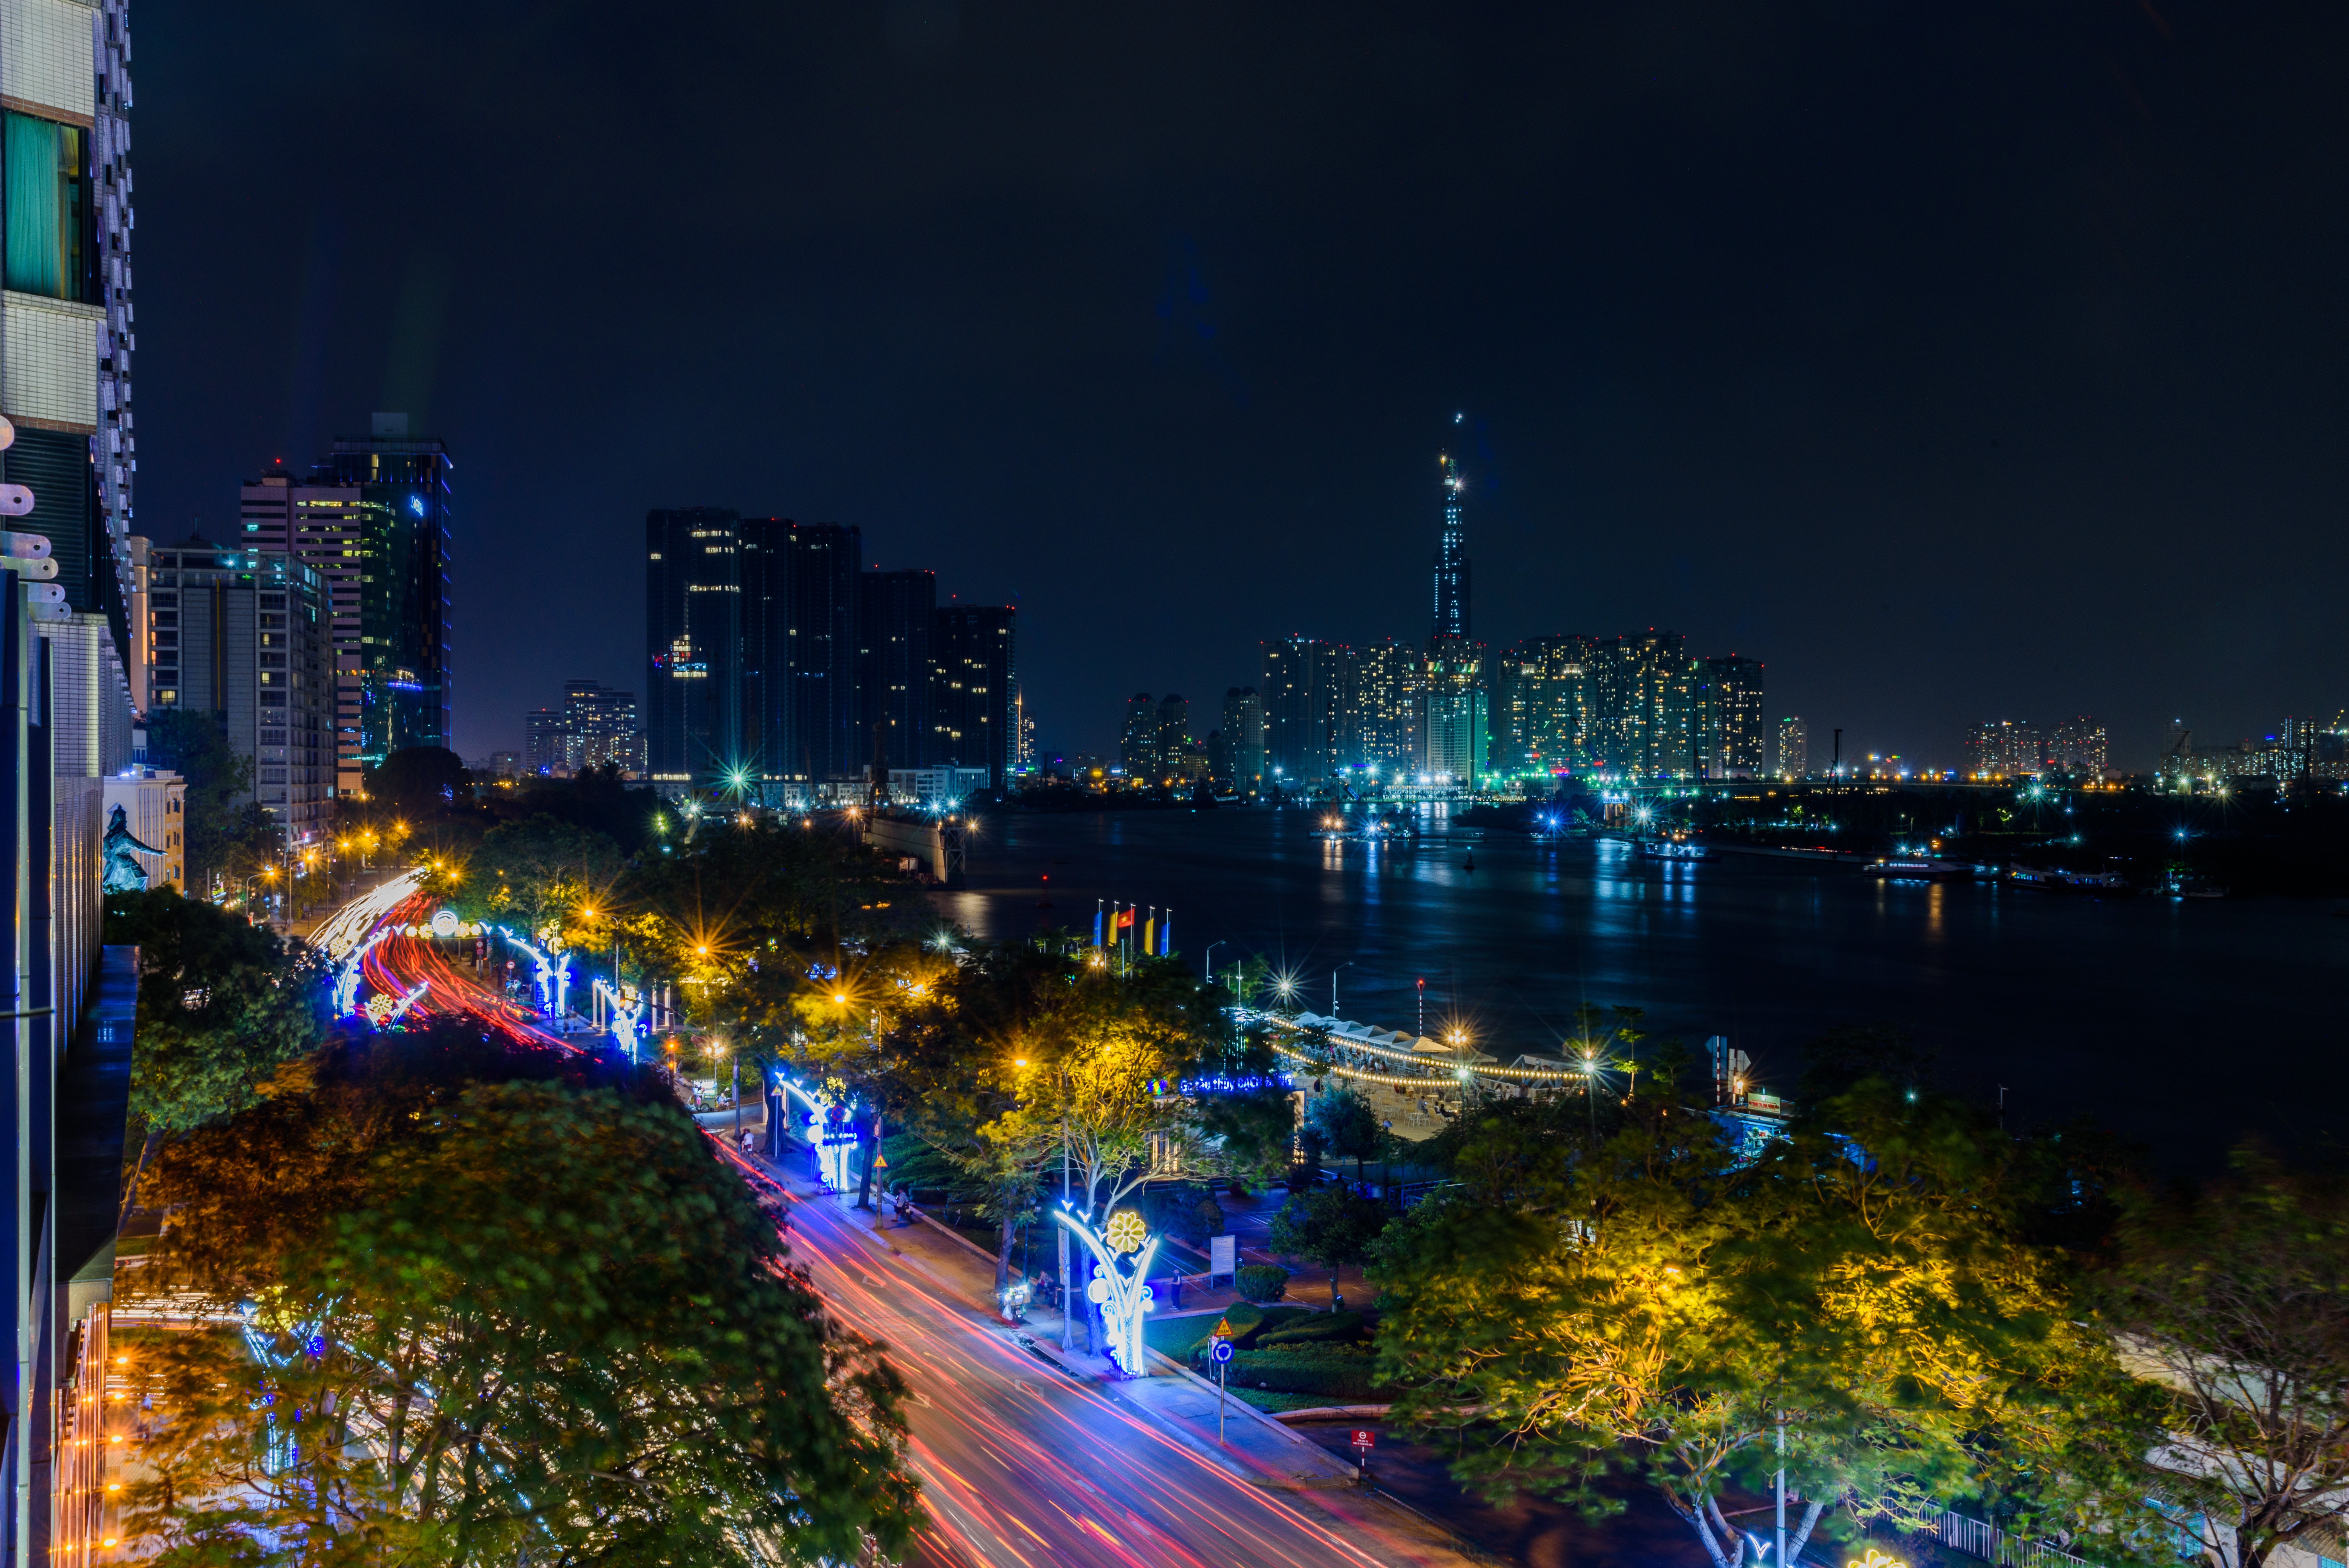
night, cityscape, metropolitan area, city, urban area, sky, water, skyline, metropolis, landmark, light, blue, human settlement, reflection, lighting, architecture, skyscraper, town, tower block, downtown, tree, river, building, evening, tourist attraction, midnight, cloud, tower, condominium, tourism